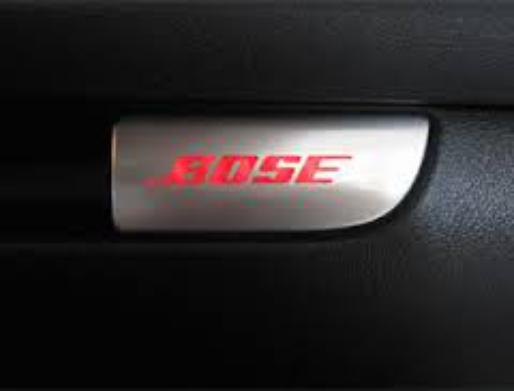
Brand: BOSE
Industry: Clothes